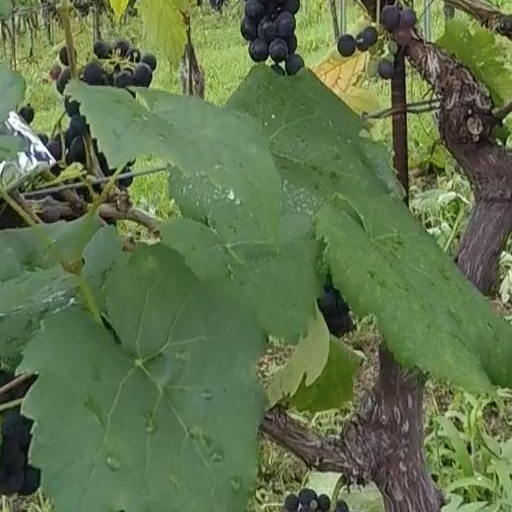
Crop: grape